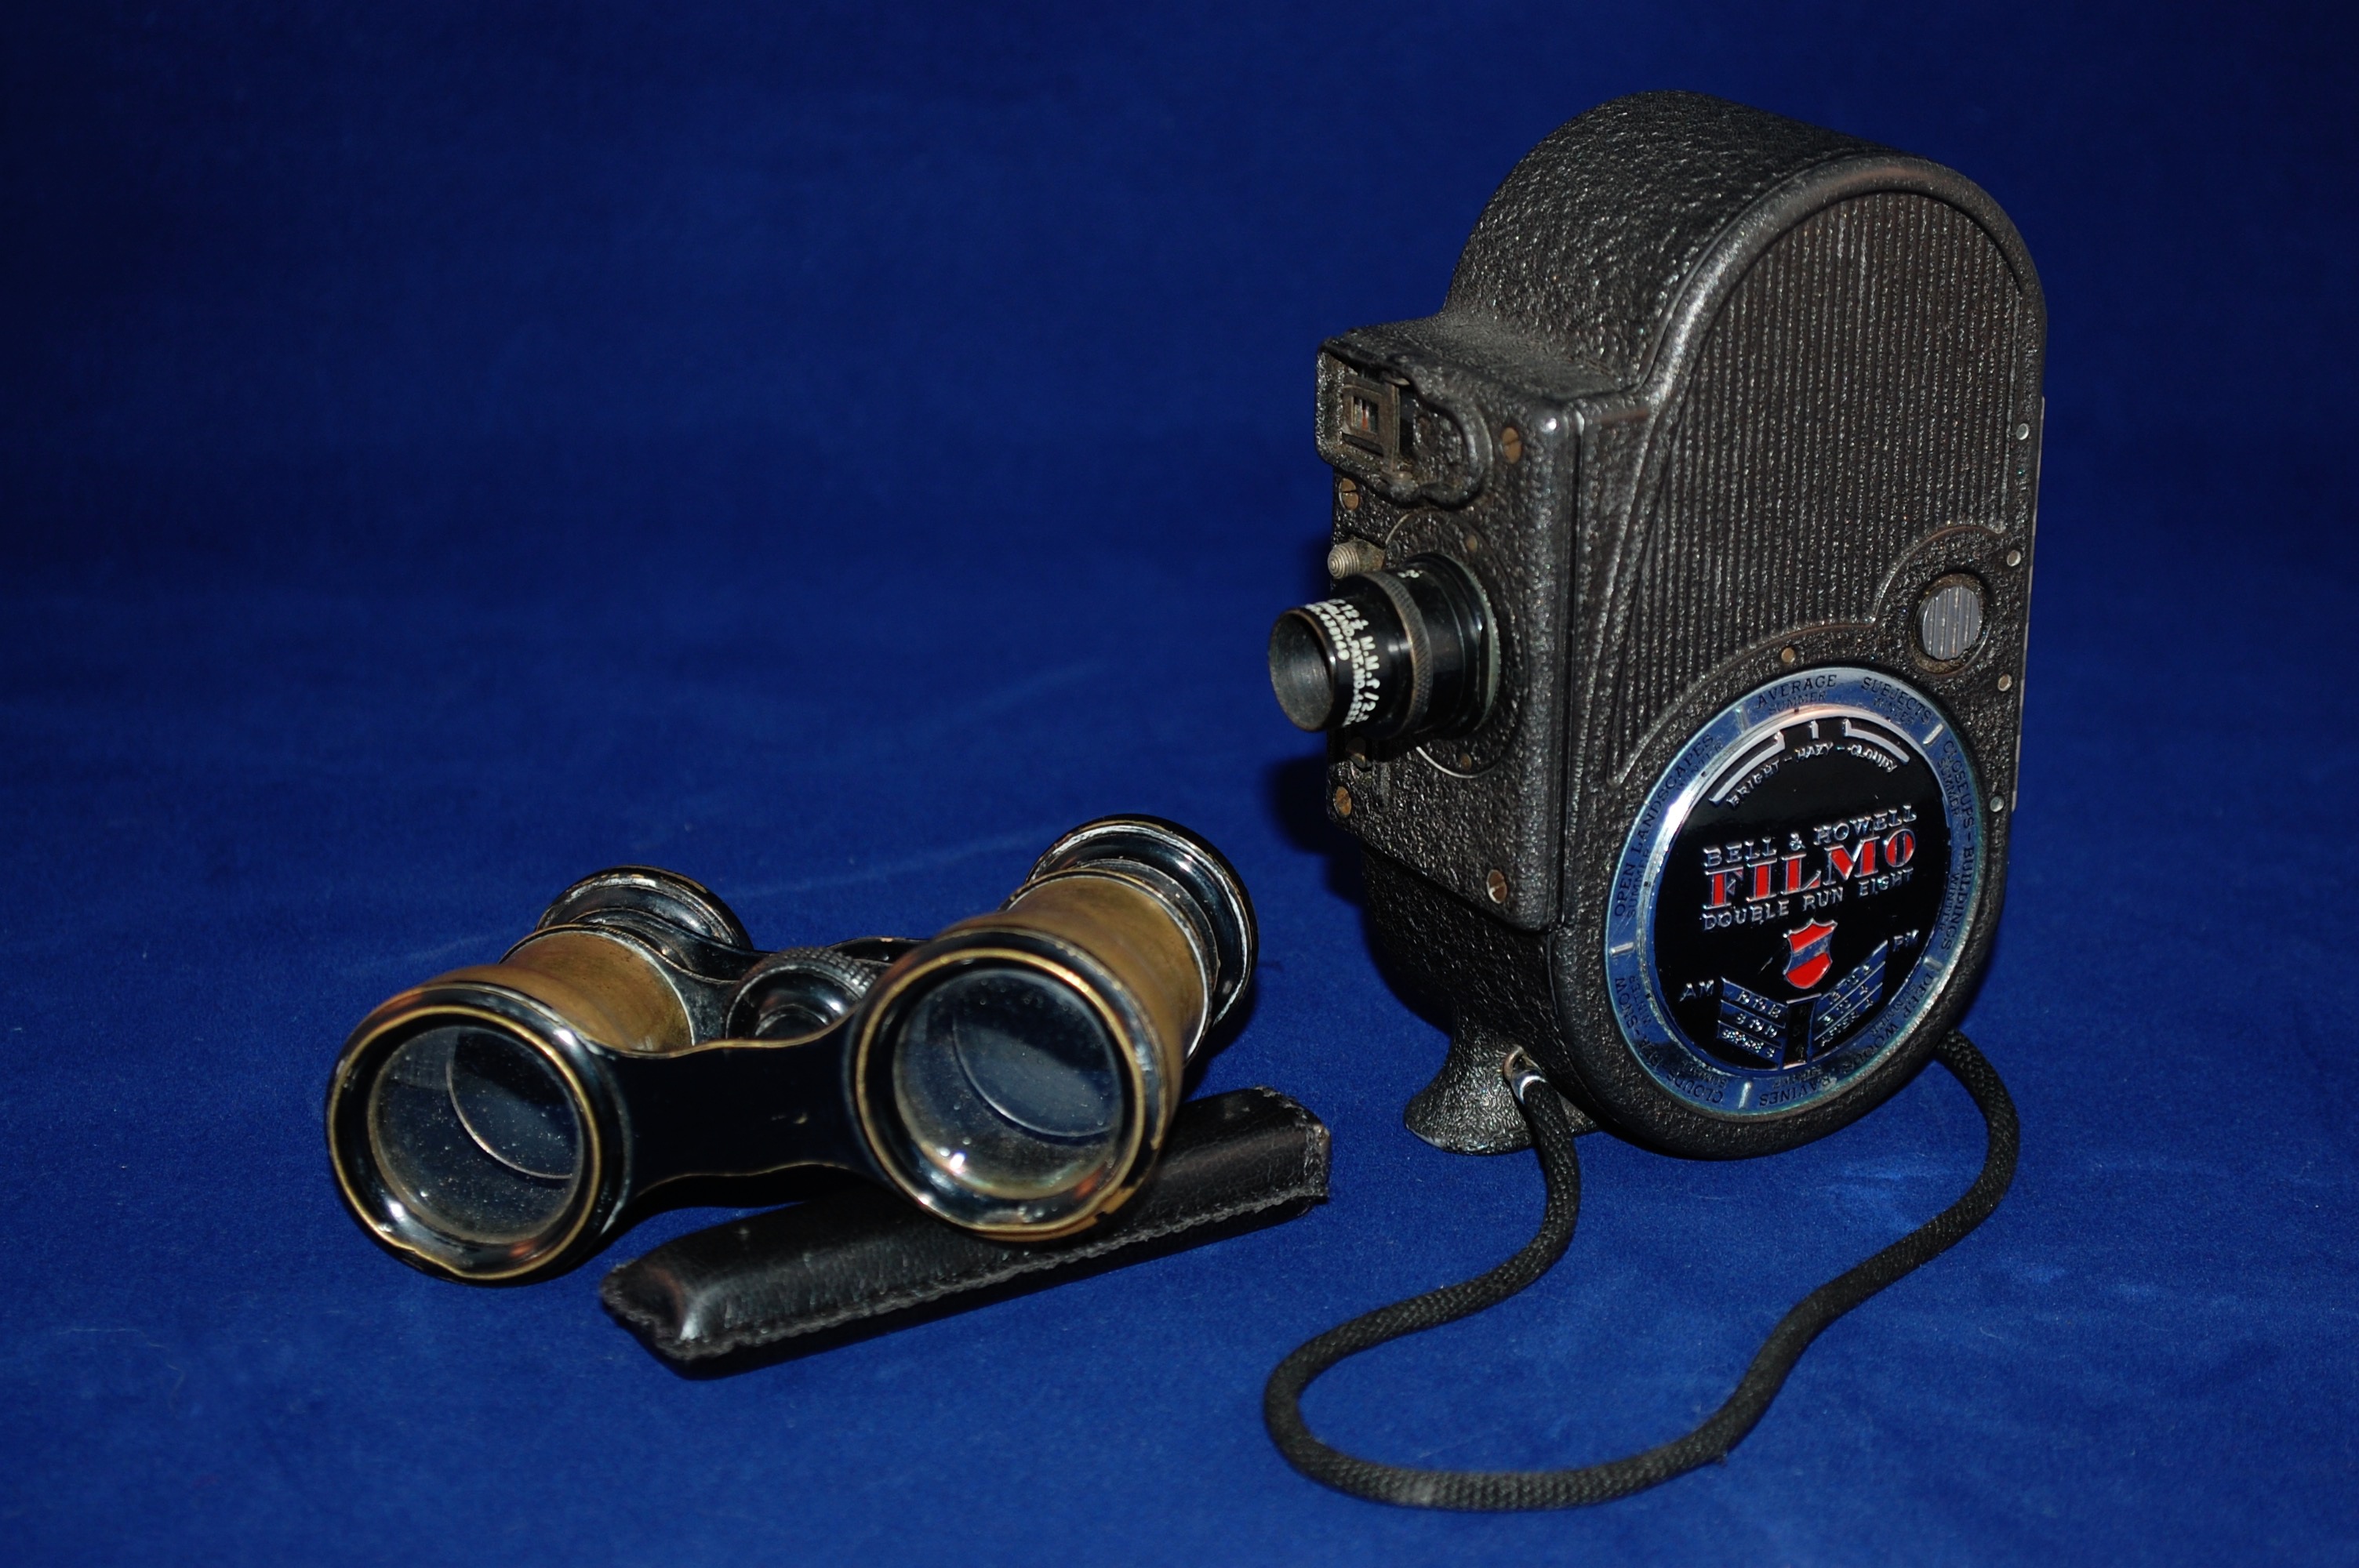
camera, photography, photographer, old, photo, clothing, old camera, mask, costume, binoculars, collector